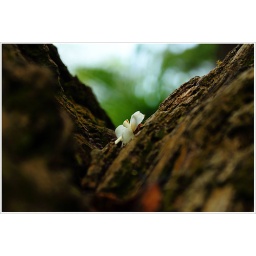
Fascinated to discover a fallen white flower leaf in between branches on a humongous tree in MacRitchie Reservoir Park.Save our nature.